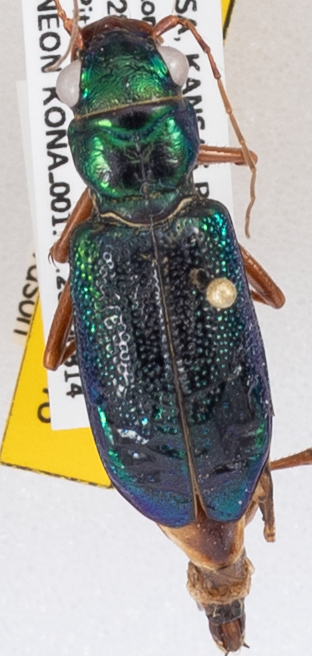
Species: Tetracha virginica
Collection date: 2019-08-14
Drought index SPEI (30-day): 0.514
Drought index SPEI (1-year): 2.09
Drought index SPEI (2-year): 0.728